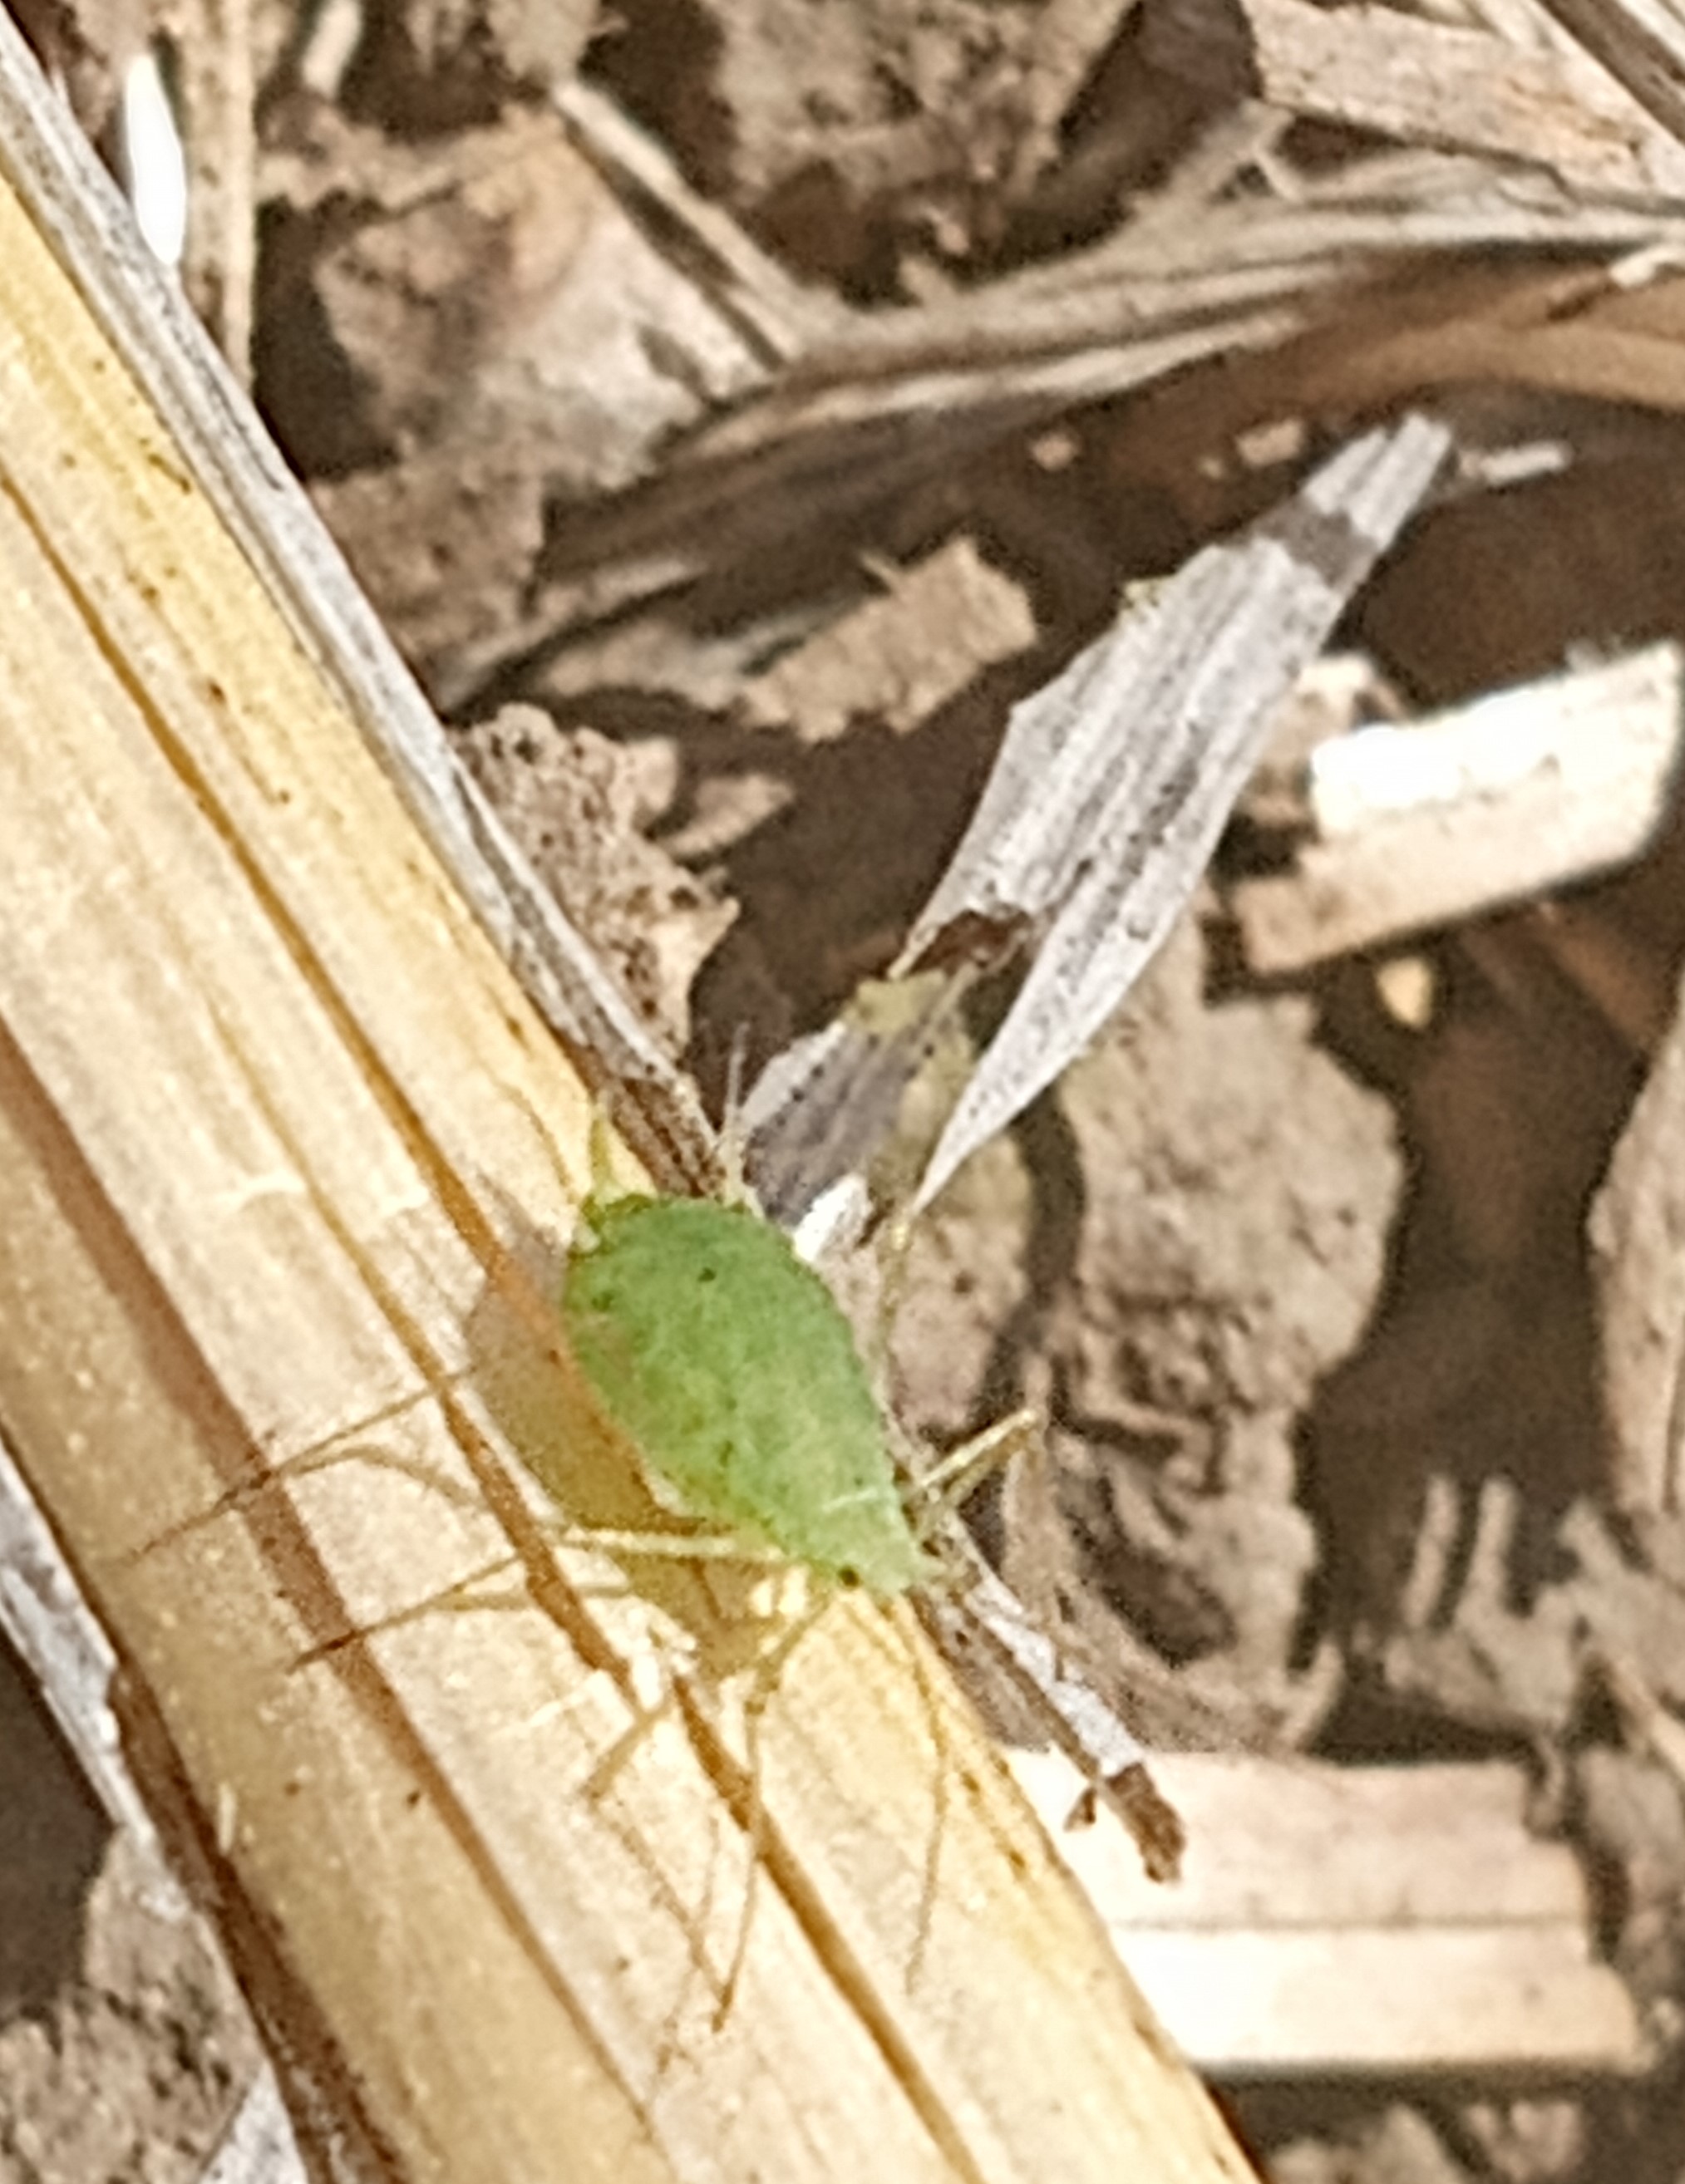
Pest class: pea_aphid